Mersin Province

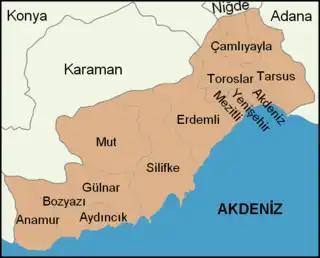

Mersin province is divided into thirteen districts four of which are actually included within the municipality of Mersin city (shown in boldface letters).